Éric Salvail

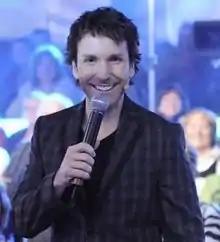
Salvail in 2012

Éric Salvail (born June 26, 1969) is a Canadian former radio and television personality, producer and host in Quebec. In 2014, he founded "Salvail & Co. Productions".